Kit car

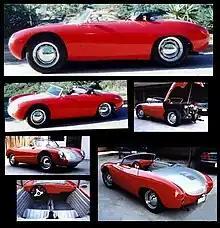
Replica of Porsche 550 Spyder made from a kit

Kit cars have been around since the earliest days of the automobile. In England in 1896, Thomas Hyler-White developed a design for a car that could be assembled at home. Technical designs were published in a magazine called "The English Mechanic". In the US, the Lad's Car of 1912 could be bought for US$160 ($5,000 in 2023) fully assembled or US$140 ($4,400 in 2023) in kit form.